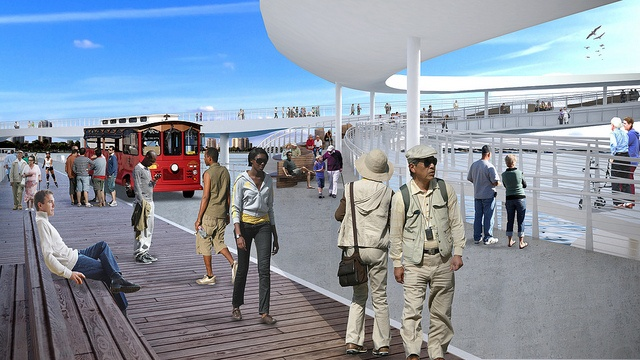
A group of people standing around a large bench.
Many people are walking on a wooden plank
people sitting, walking around and some are in groups
Several people walking on a sidewalk near a vehicle.
some people a red and black bus and some water